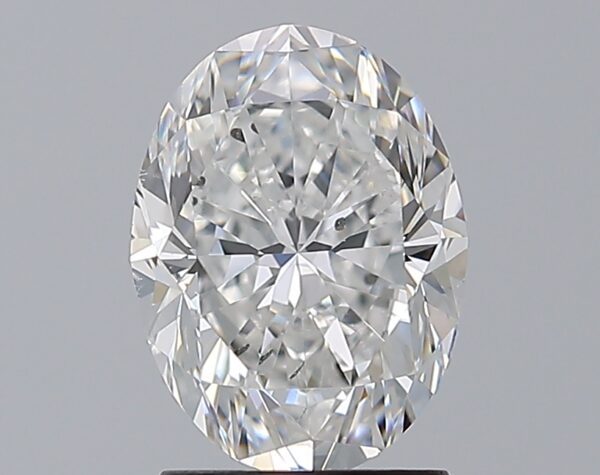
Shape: oval
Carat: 2.01
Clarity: SI1
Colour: E
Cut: VG
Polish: EX
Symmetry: EX
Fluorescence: N
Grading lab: GIA
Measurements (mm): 9.35 x 6.92 x 4.54